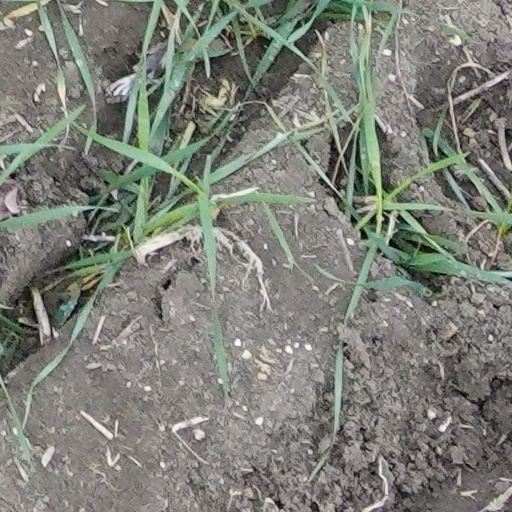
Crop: wheat